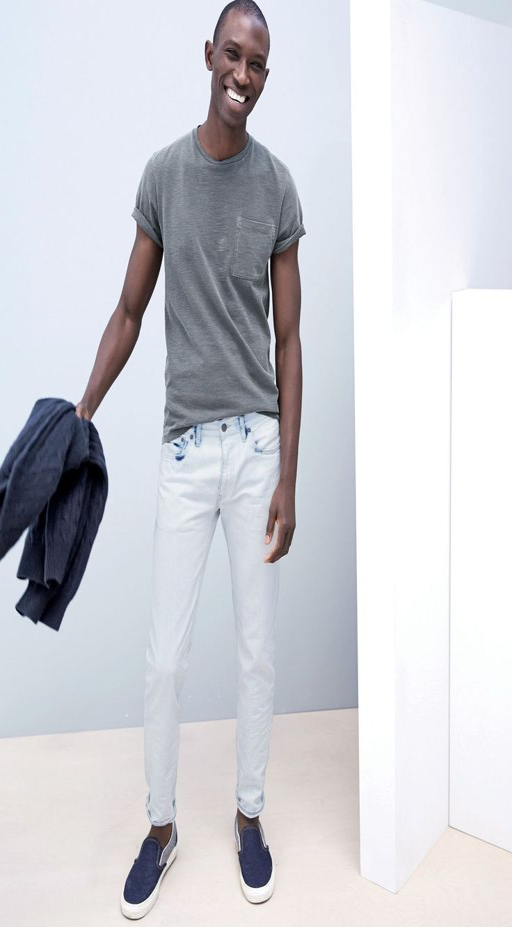
person rocks an easy tee with slim - cut denim jeans .